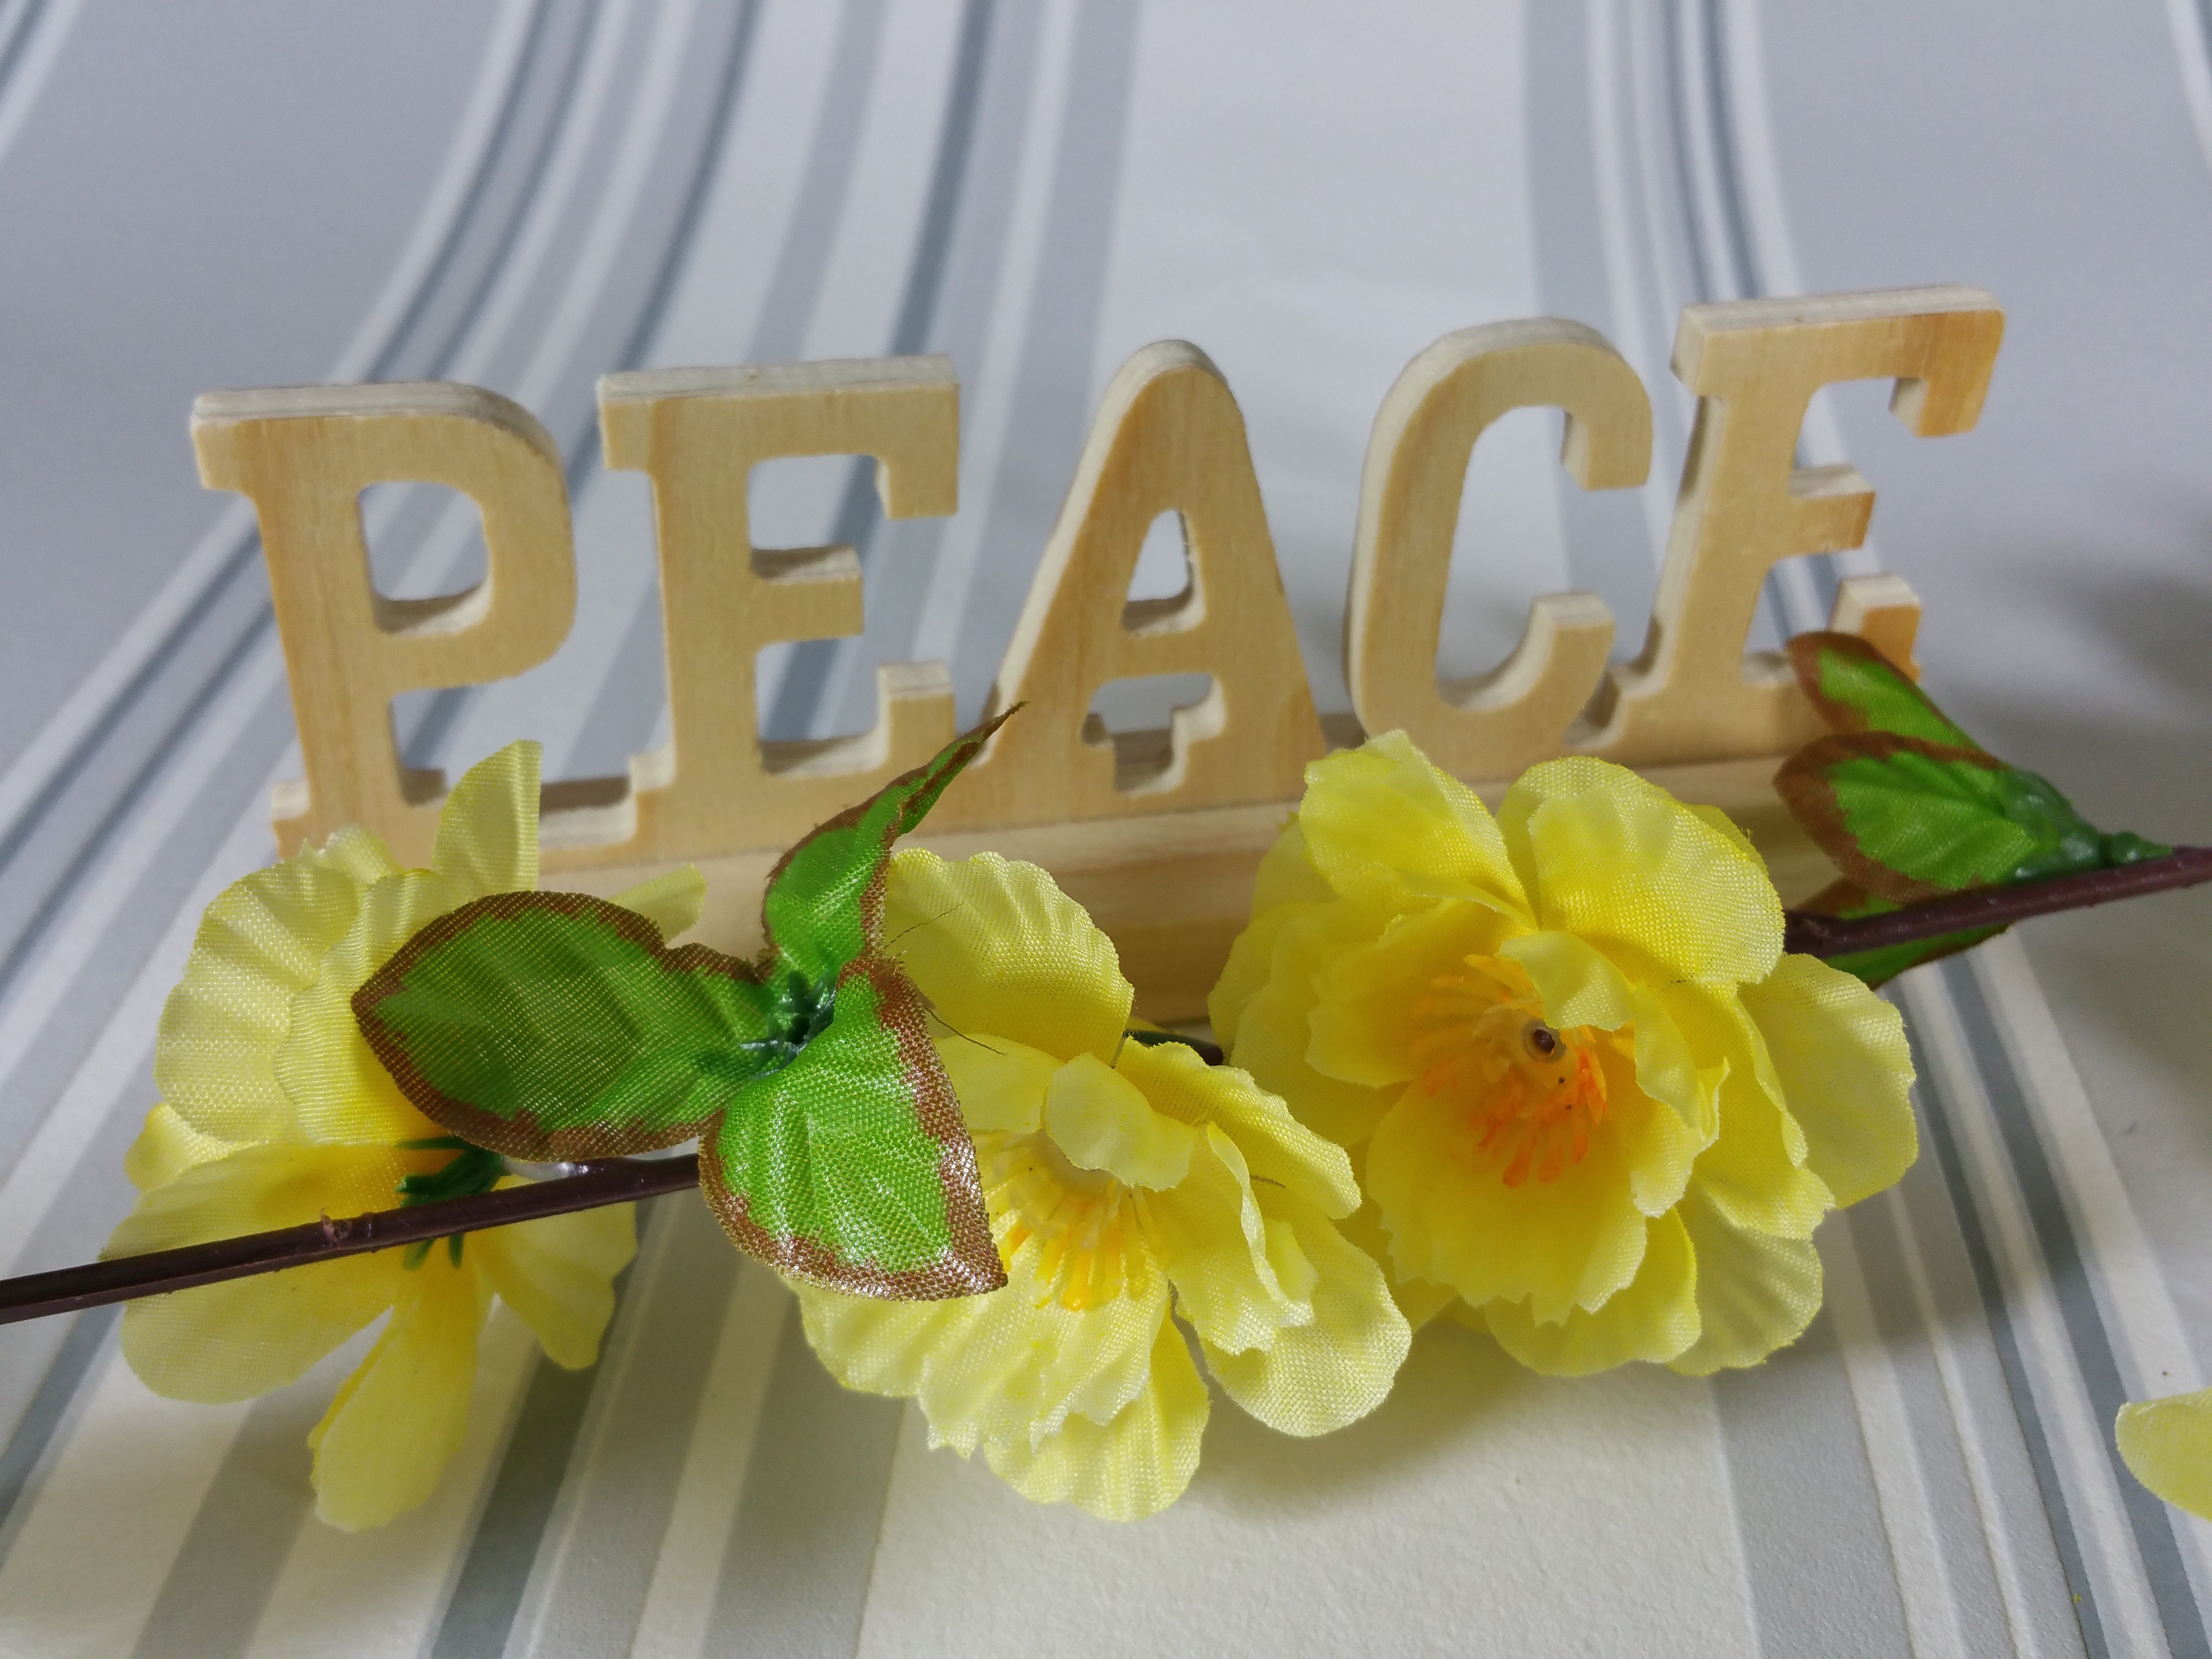
plant, wood, flower, decoration, food, peace, yellow, flowers, background, hope, floristry, flowering plant, flower bouquet, floral design, flower arranging